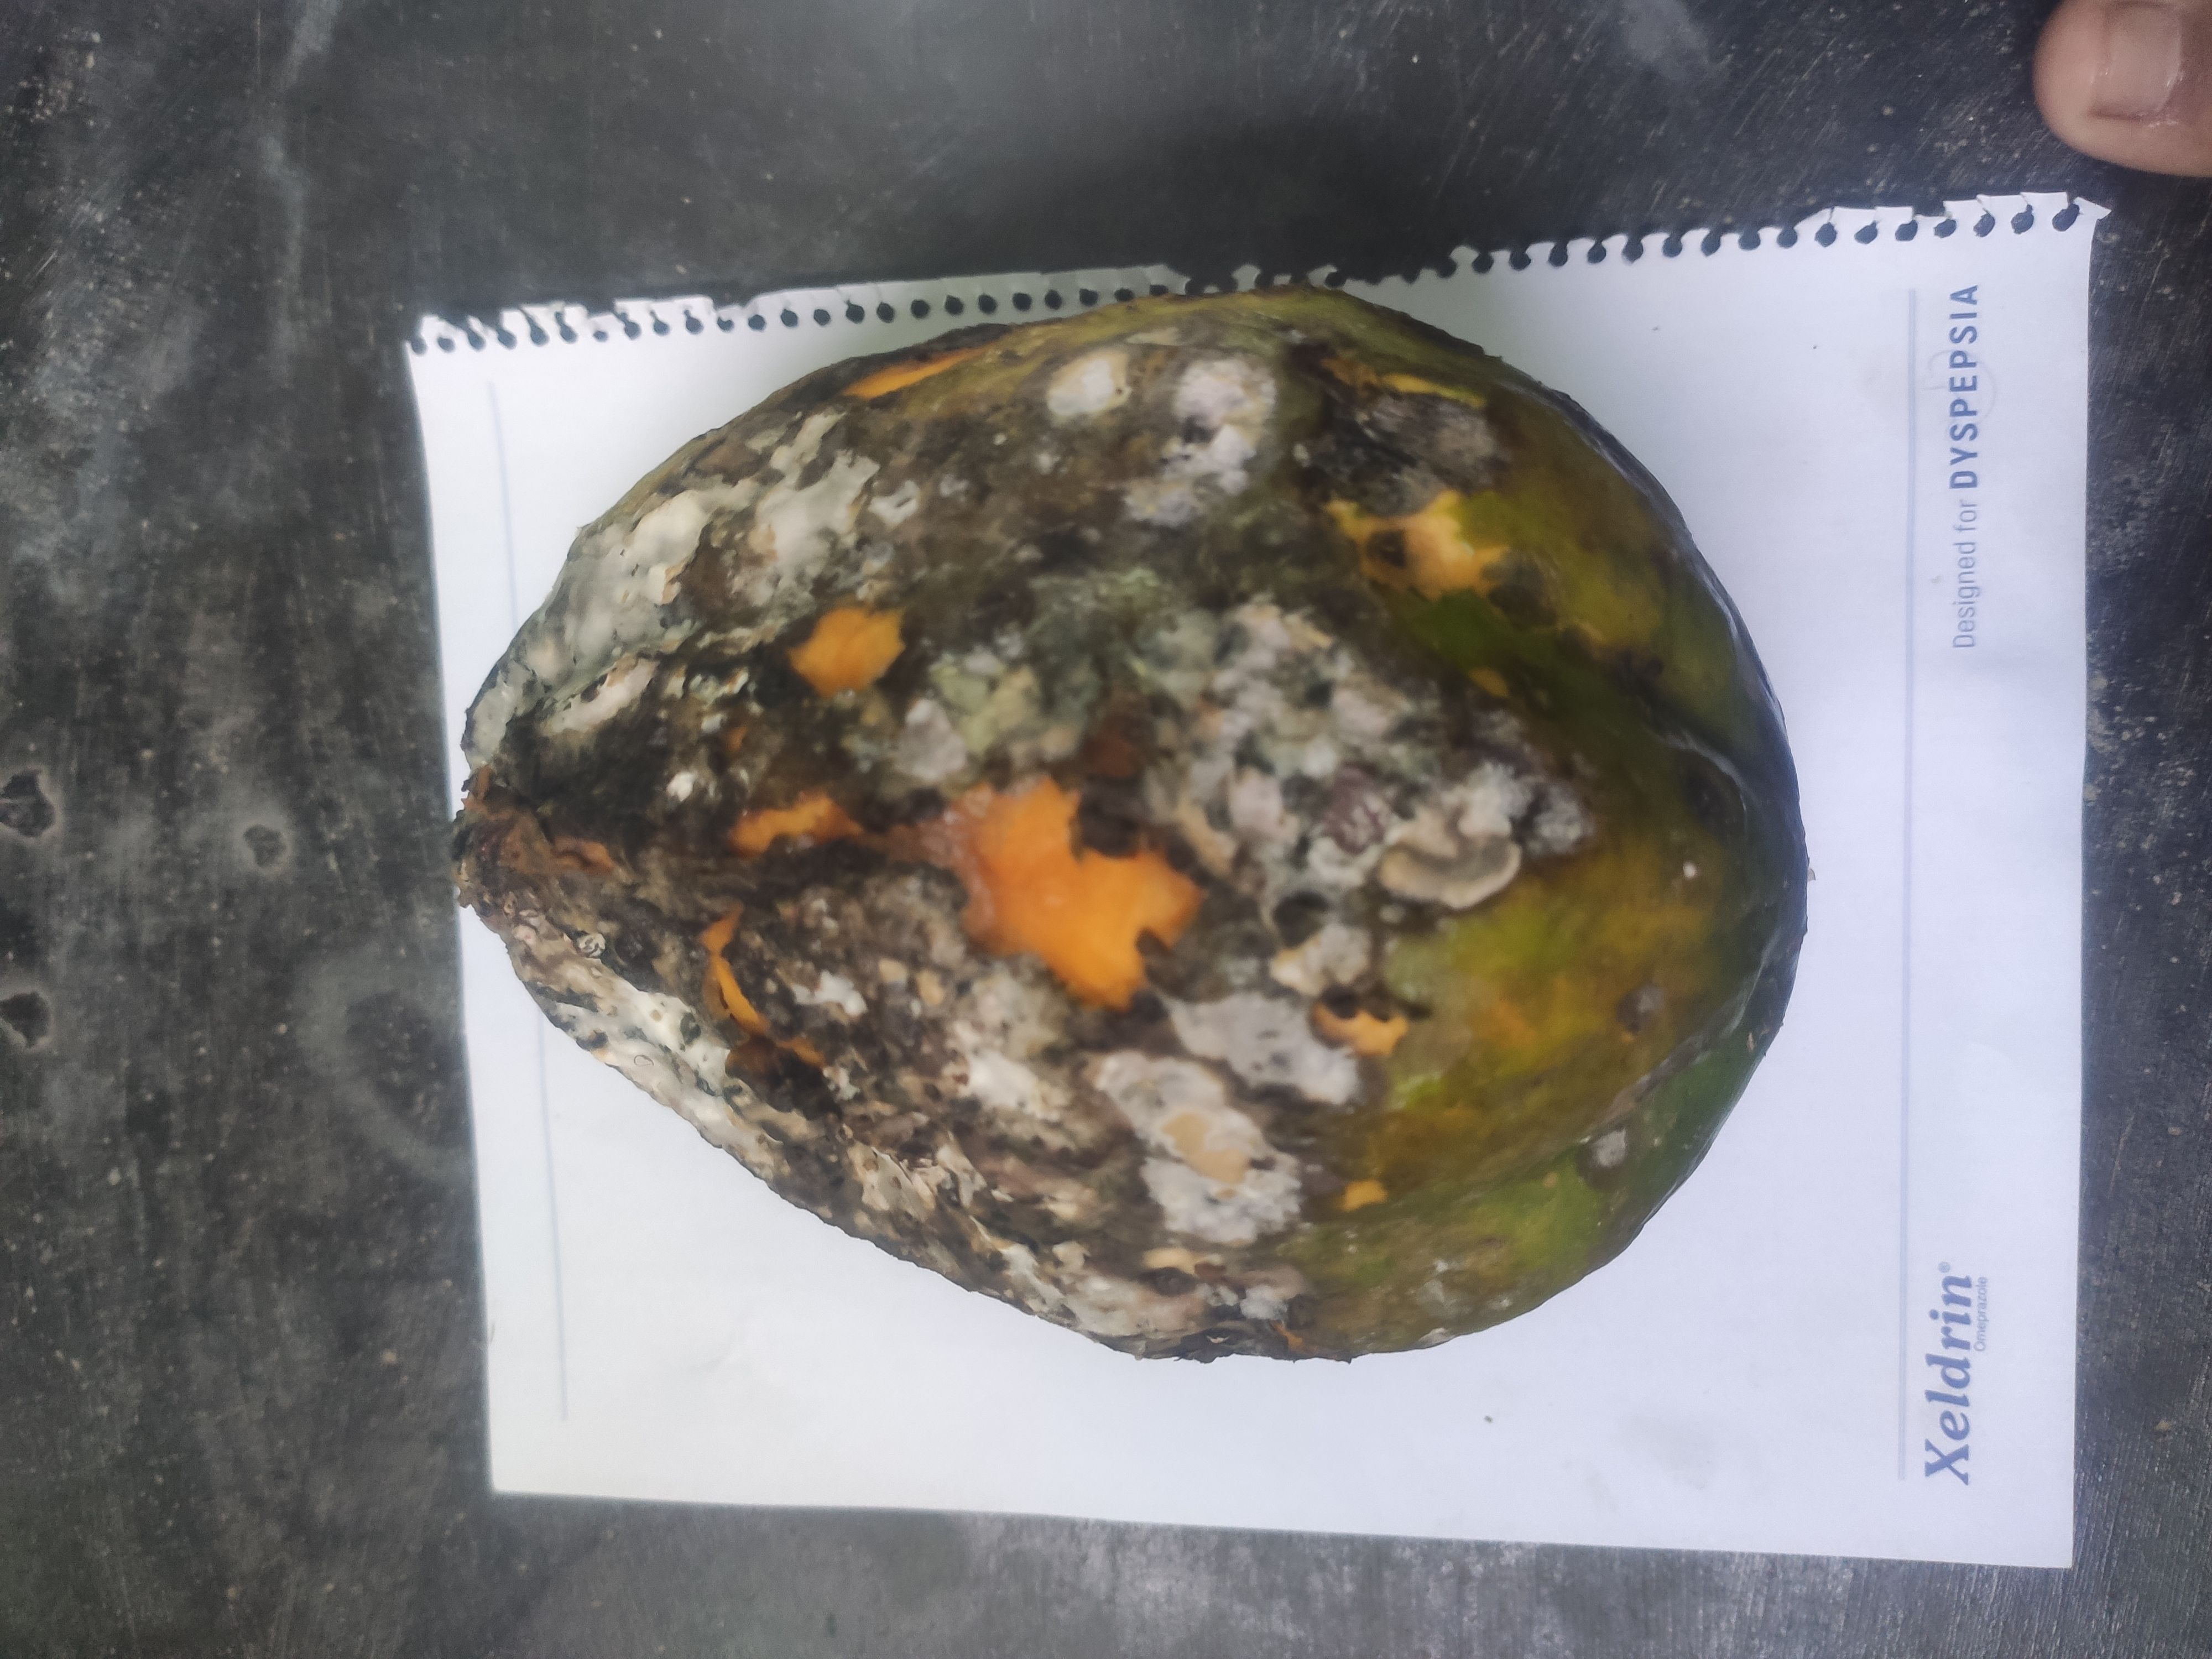
Fruit: papayas
Grade: 3rd-grade